The Virtual Wall

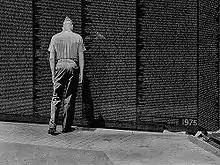
A Marine at Vietnam Memorial, Washington on 4 July 2002

The Virtual Wall is an online Vietnam War memorial. The website opened on March 23, 1997 and is run by the not-for-profit organization, www.VirtualWall.org Ltd. "The Virtual Wall" has a separate memorial page for each casualty remembered. Each memorial page may contain one or more photographs, remembrances, graphics of military unit patches and awards, citations of awards for valor, and a synopsis of the incident that caused the loss of life. Its database accumulates by relatives or friends of a casualty contributing remembrances, photographs and their own details to "The Virtual Wall" using the websites free-to-use facilities. The website includes a list of those awarded military honors, the use of photographs in a pictorial index and a search facility. It has enabled thousands of contacts between relatives and military buddies of a casualty.